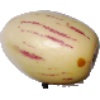
Label: Pepino 1